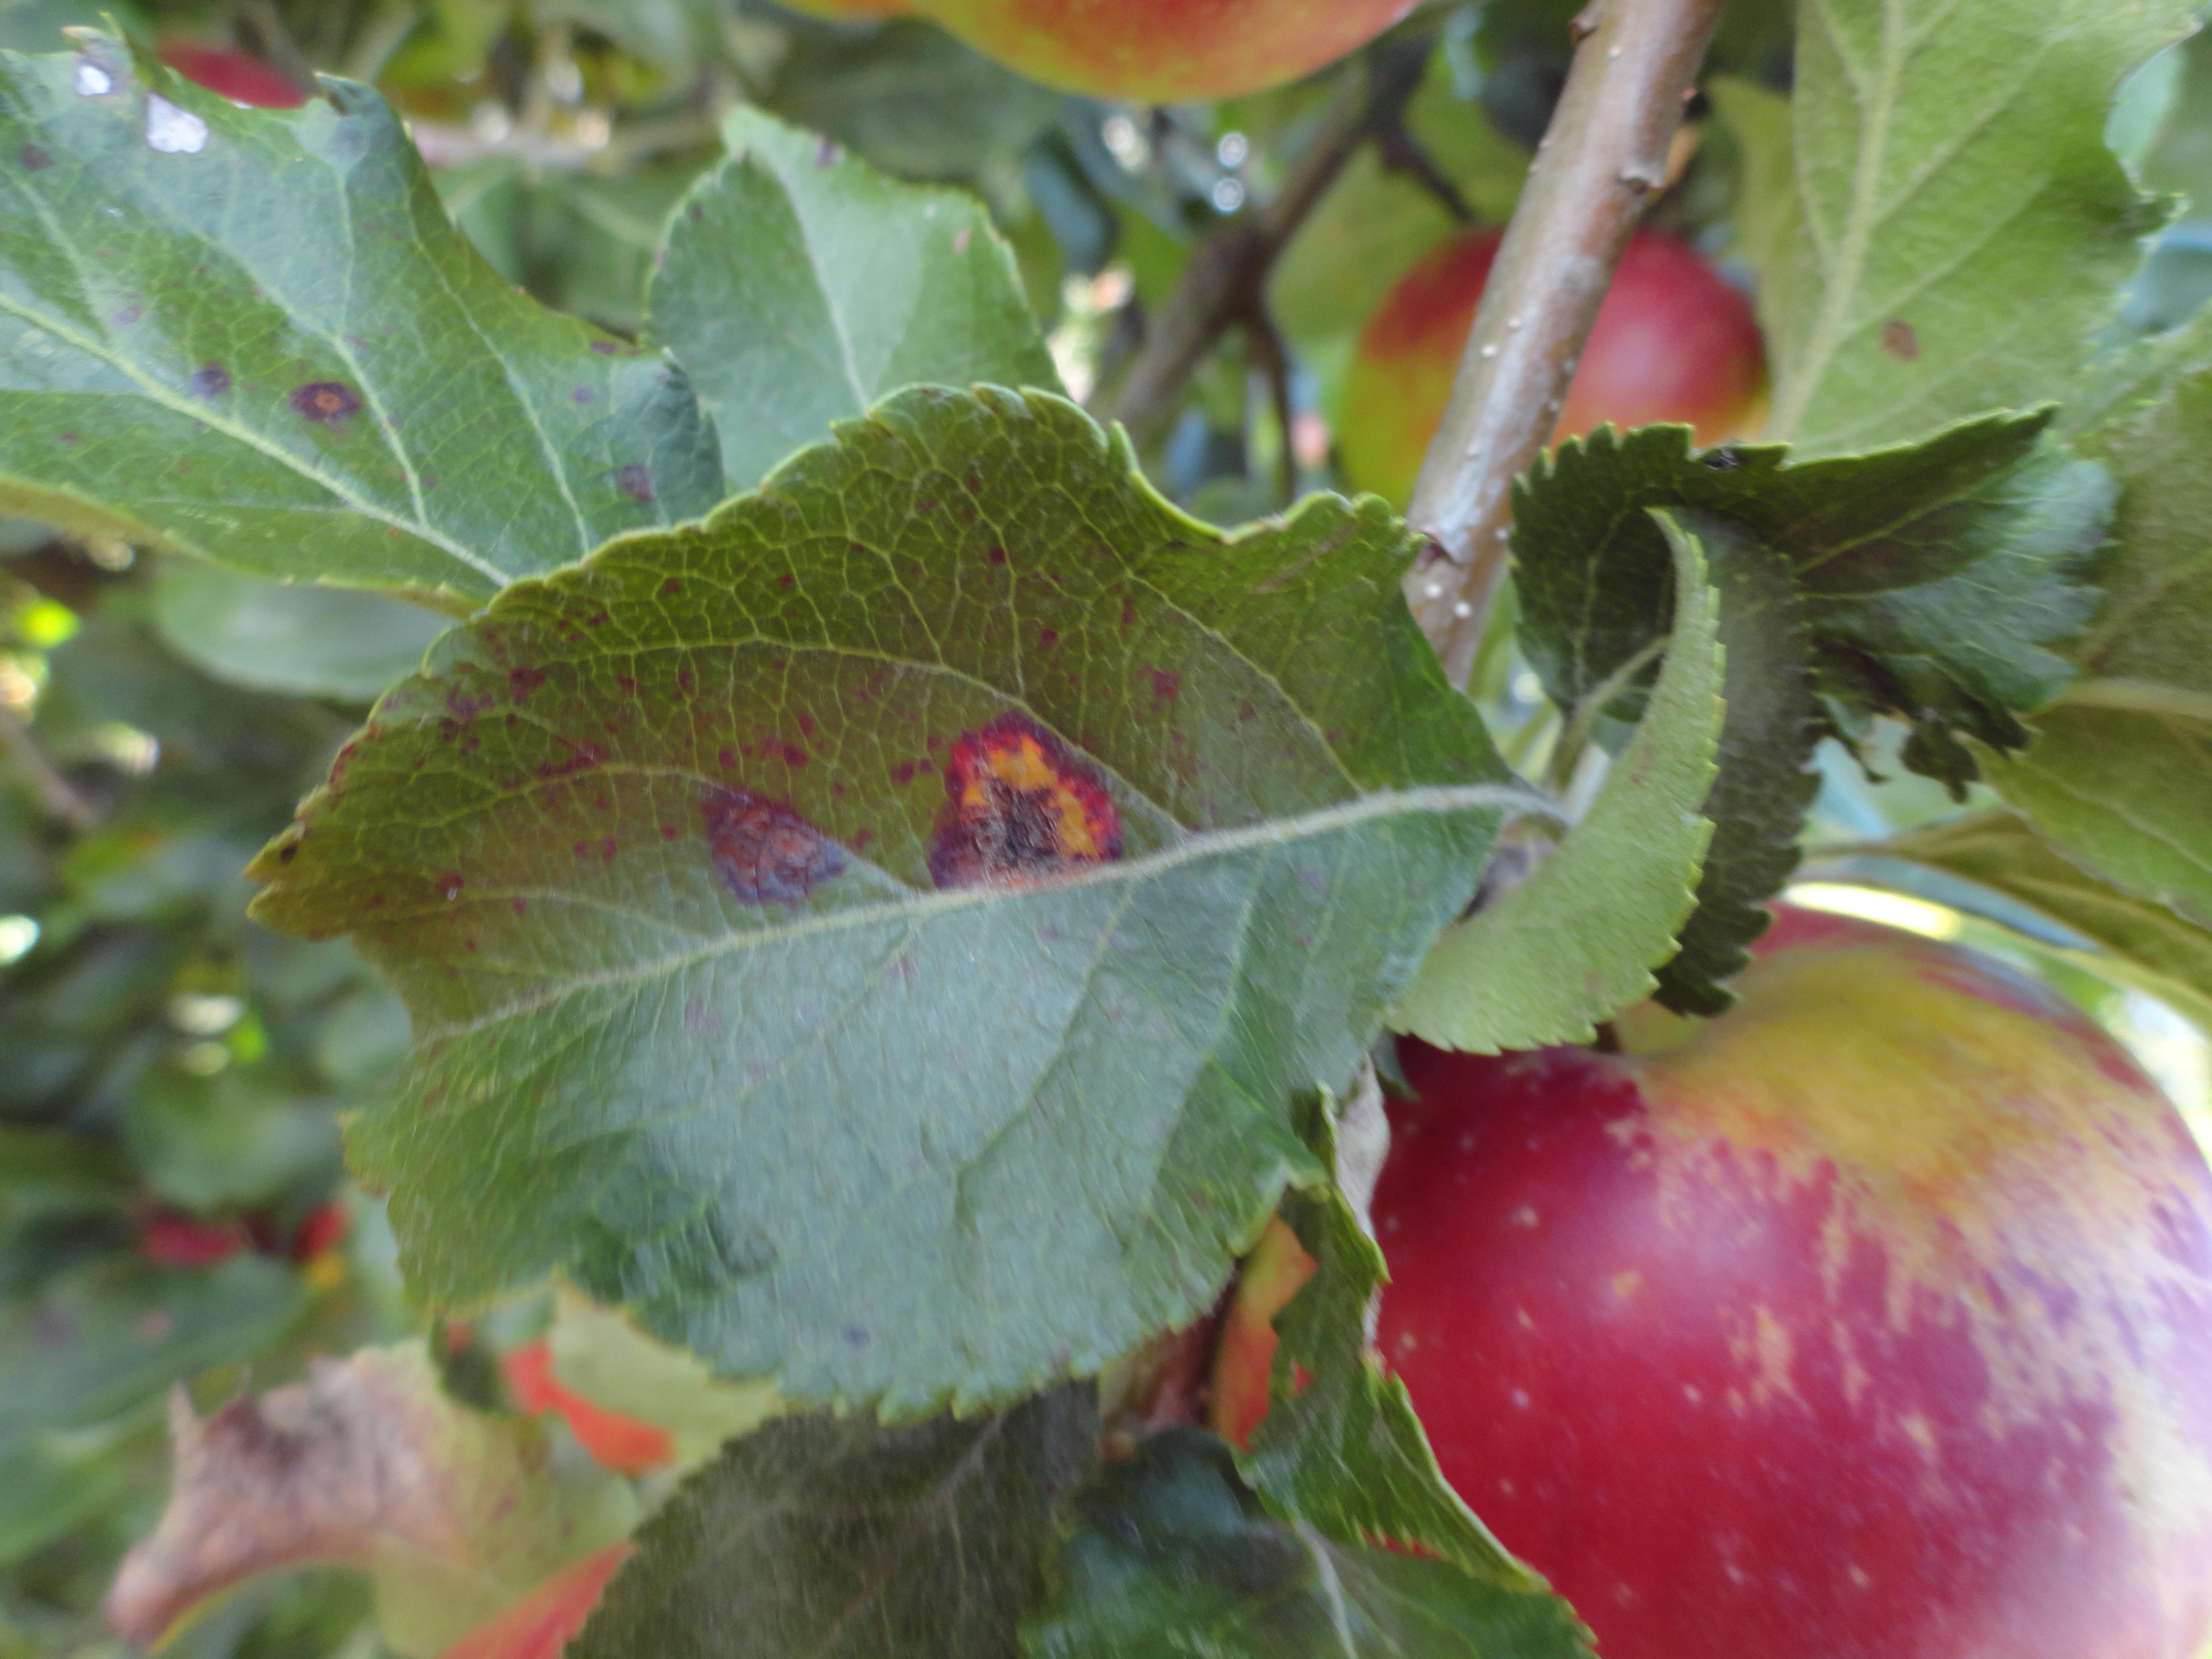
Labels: rust